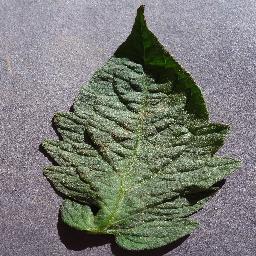
Label: Tomato___healthy